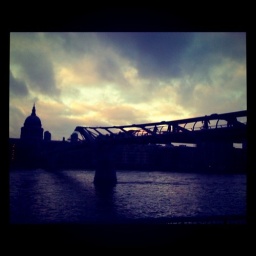
Futuristic London pedestrian bridge against bright cloudy sky and waterfront